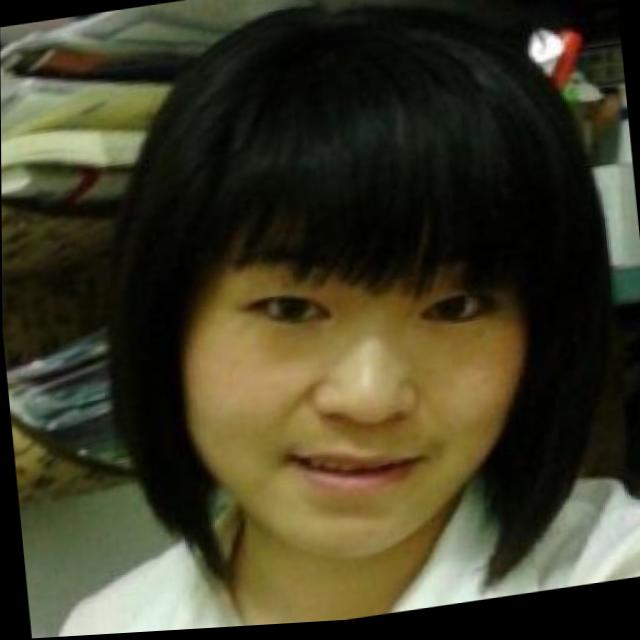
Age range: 21-44